Council of Graduate Schools

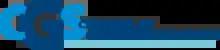
Council of Graduate Schools

The Council of Graduate Schools (CGS) is a nonprofit higher education organization with headquarters in Washington, DC. Its mission is to advance graduate education and research. Its main activities consist of best practice initiatives, data analysis, advocacy, and global engagement.